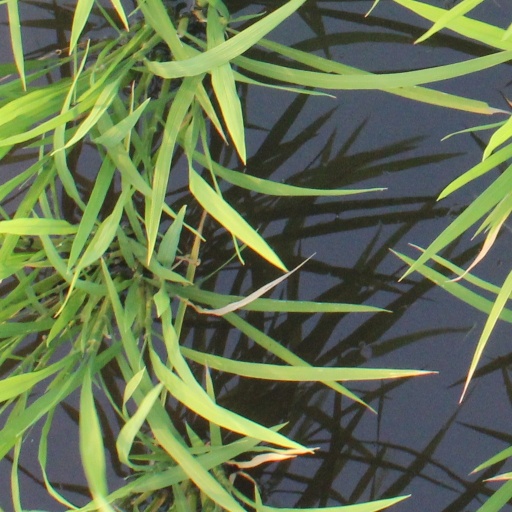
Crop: rice